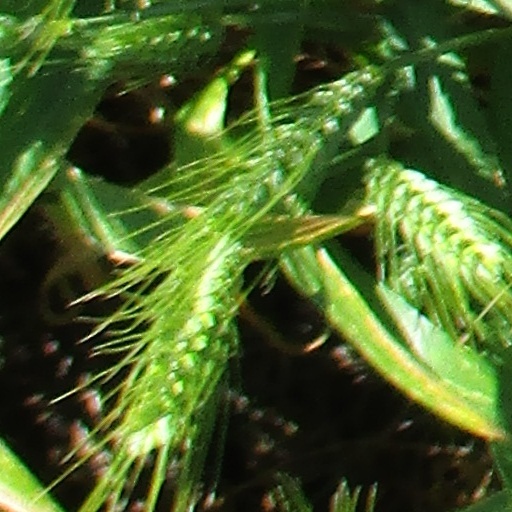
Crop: wheat